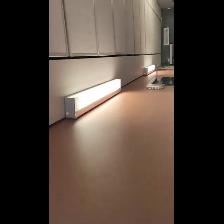
Label: NonHuman